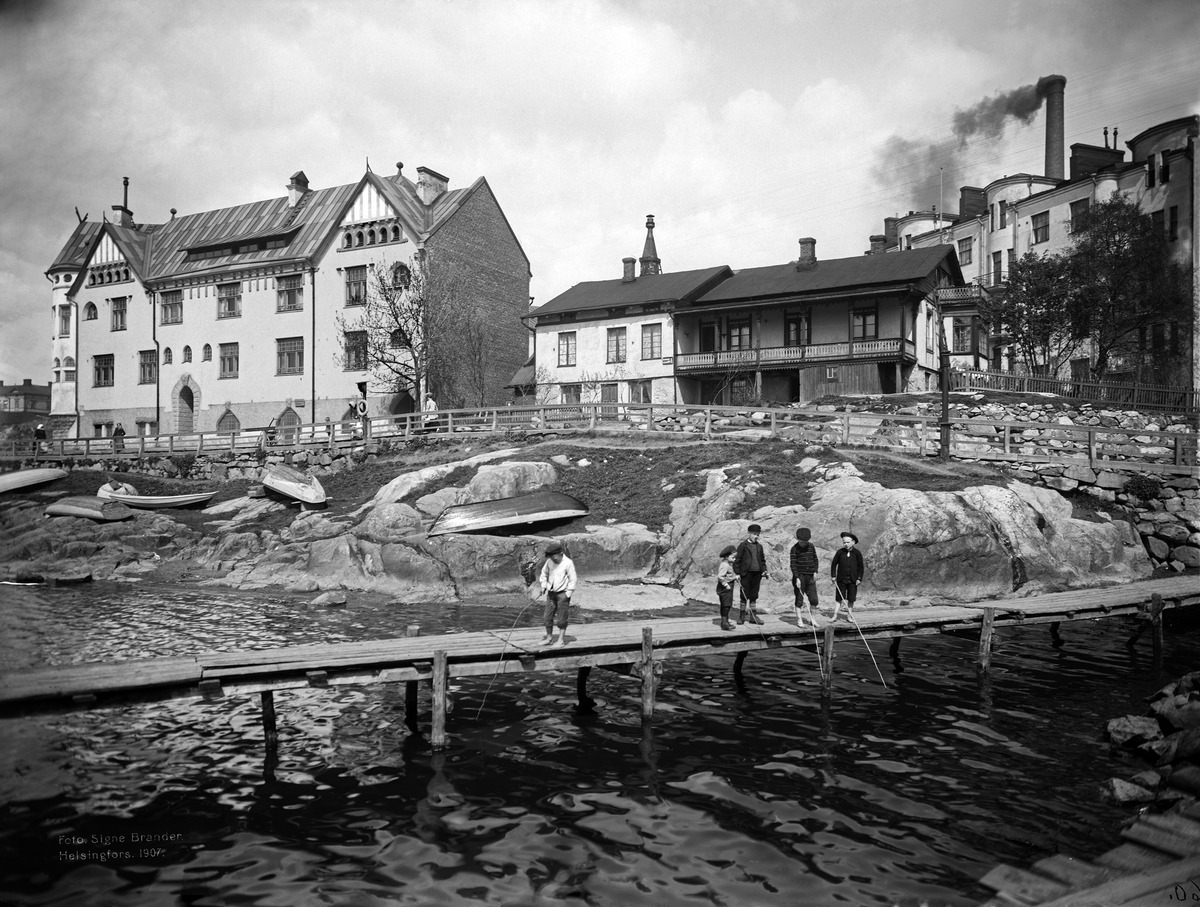
Eläintarhantie 1, 3
sisällön kuvaus: Eläintarhantie 1, 3.  Poikia onkimassa Eläintarhanlahden laiturilla. mustavalkoinen
Kuvaaja: Brander, Signe, valokuvaaja
Ajankohta: kuvausaika 1907
Paikka: Suomi, Uusimaa, Helsinki, Kallio Helsinki, Linjat Helsinki, Eläintarhantie 1, 3. Tokoinranta. Eläintarhanlahti
Aiheet: puurakennukset, tehdasrakennukset, ranta-alueet, laiturit, lapset pojat, kalastus onginta